Shri Mata Vaishno Devi University

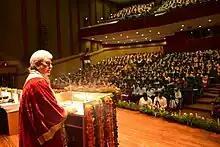
The Chancellor of SMVDU and Lieutenant Governor, Jammu & Kashmir Shri Manoj Sinha addressing at 8th Convocation of SMVDU-Katra

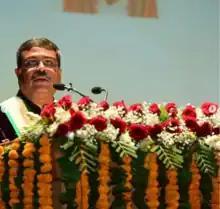
The Minister of Education, Government of India Shri Dharmendra Pradhan addressing at 9th Convocation of SMVDU-Katra

The university has adopted an IIT/UGC pattern of study with choice-based credit system and continuous evaluation based on Grade Point Average (GPA) on a 10-point scale.